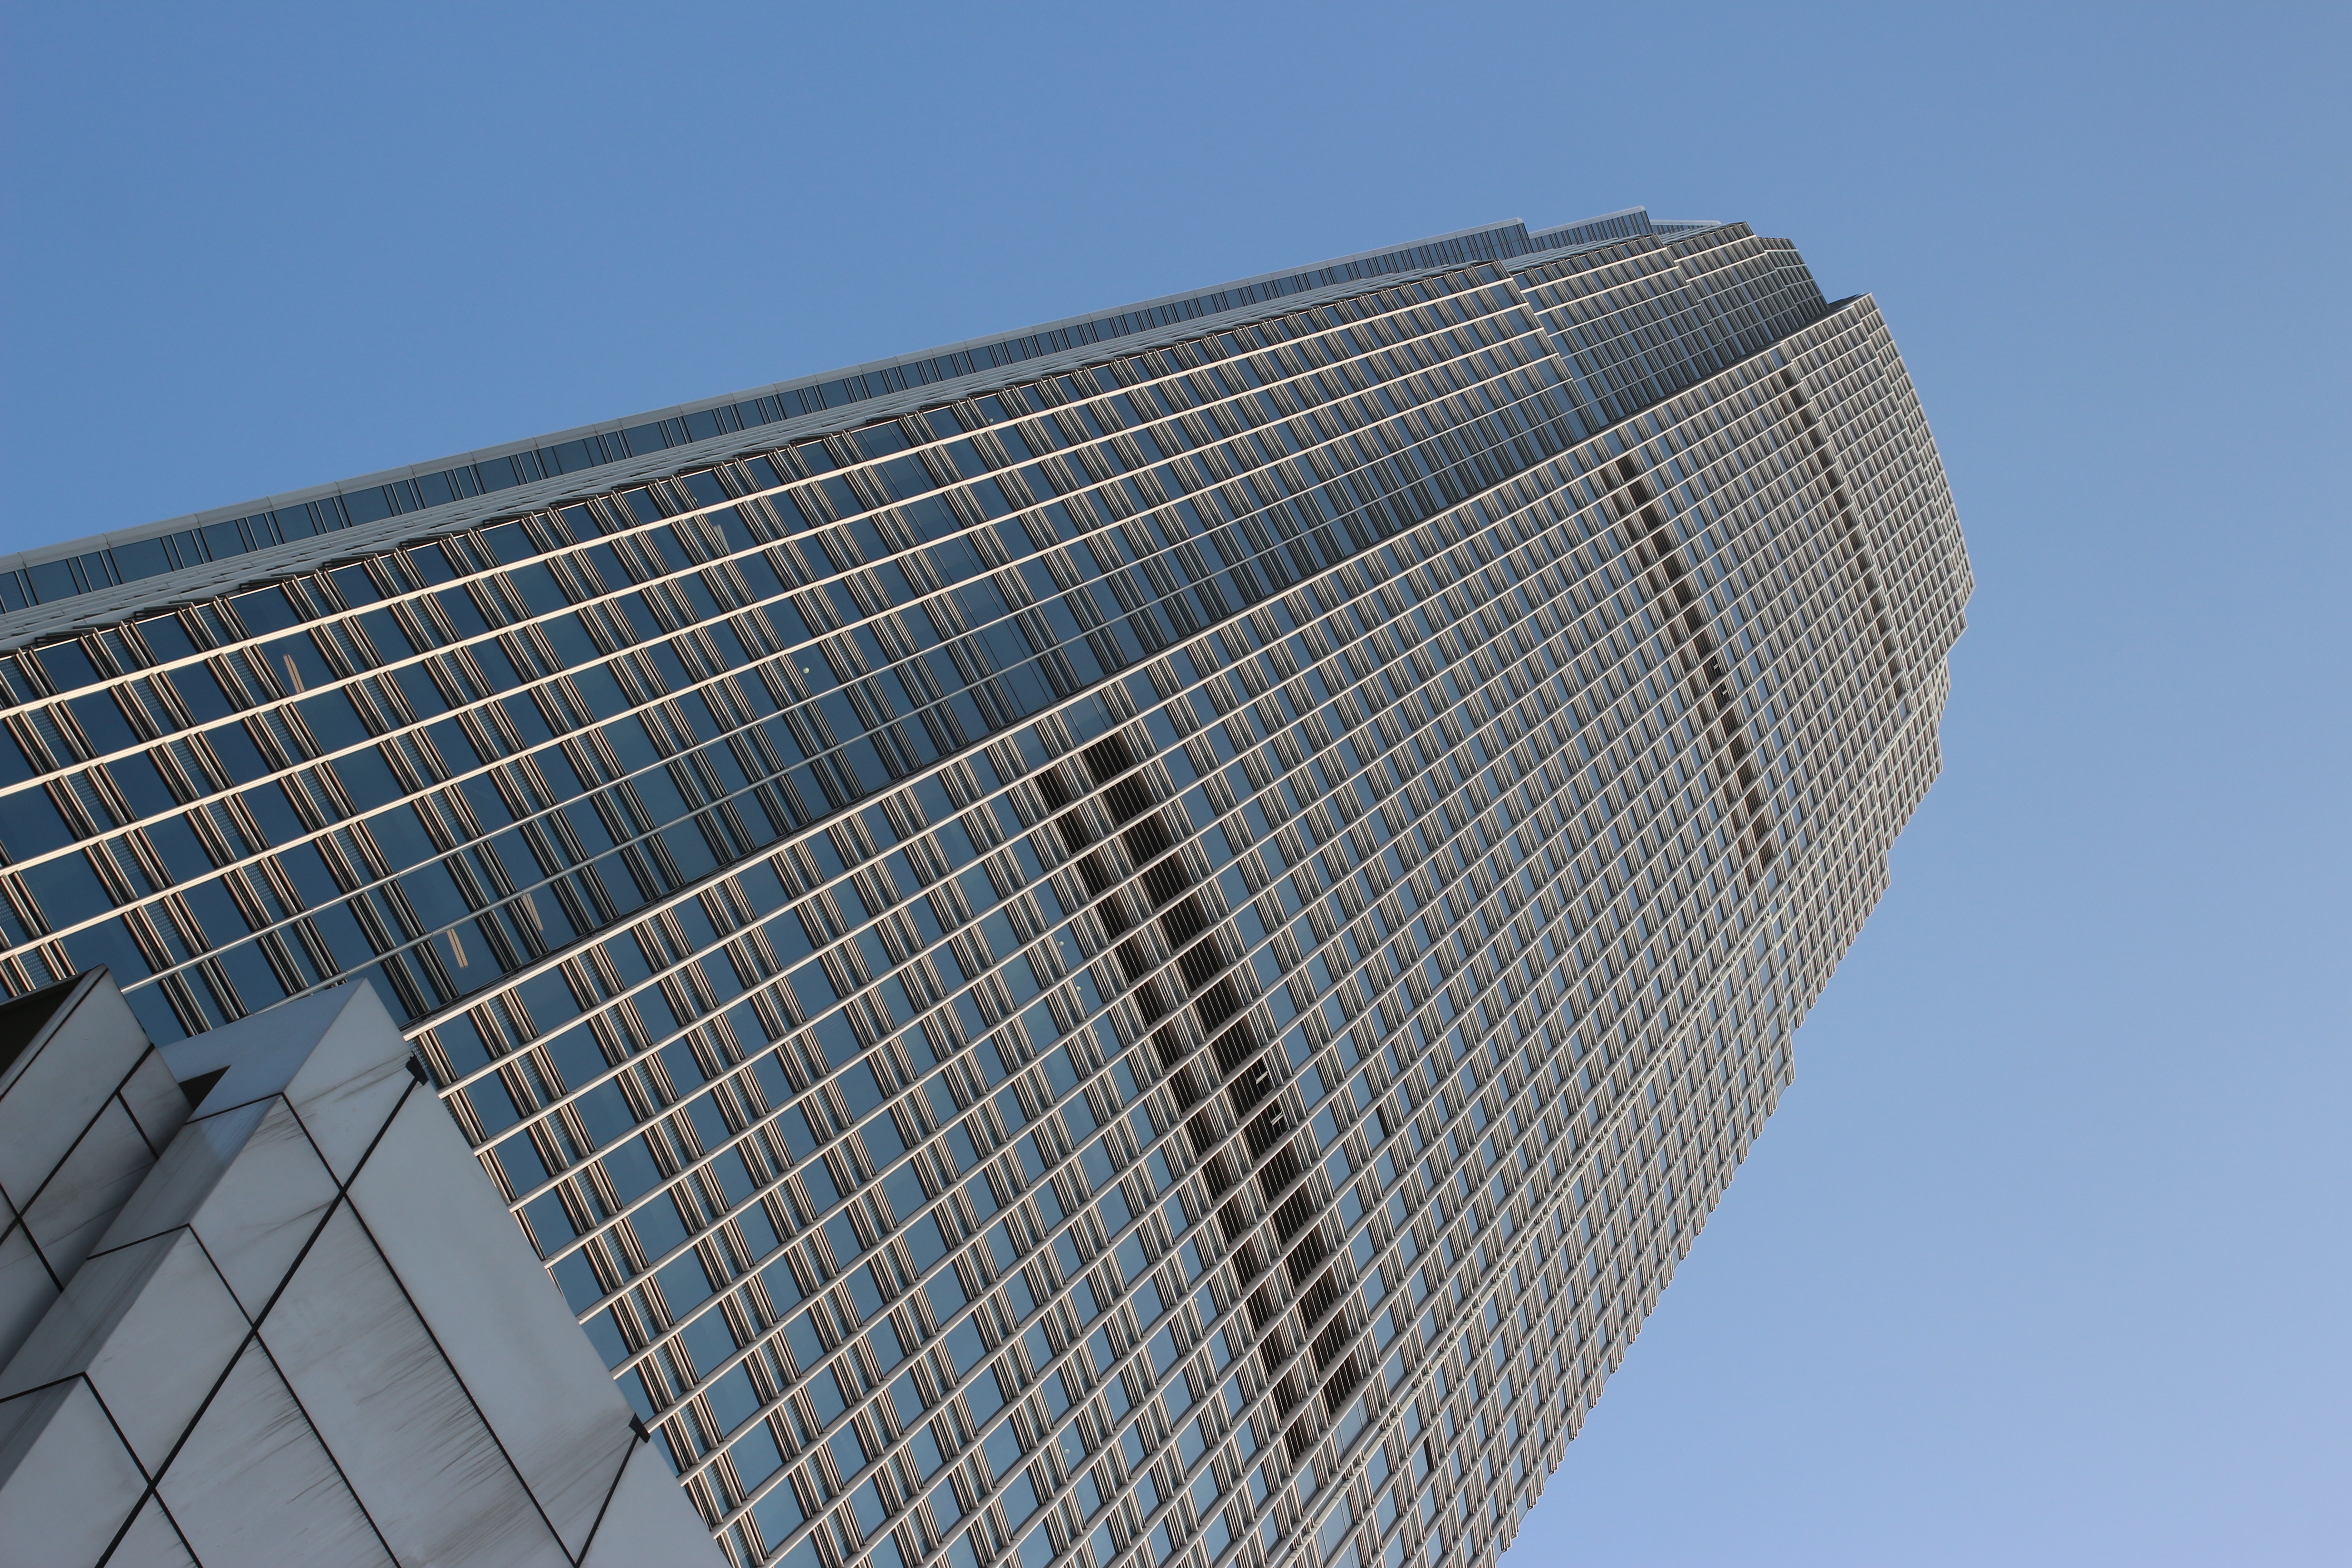
architecture, structure, roof, building, skyscraper, line, tower, facade, tower block, hong kong, daylighting, outdoor structure